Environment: real
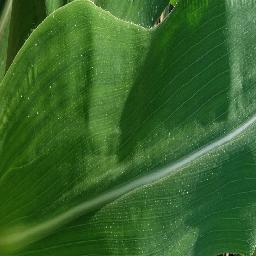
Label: healthy